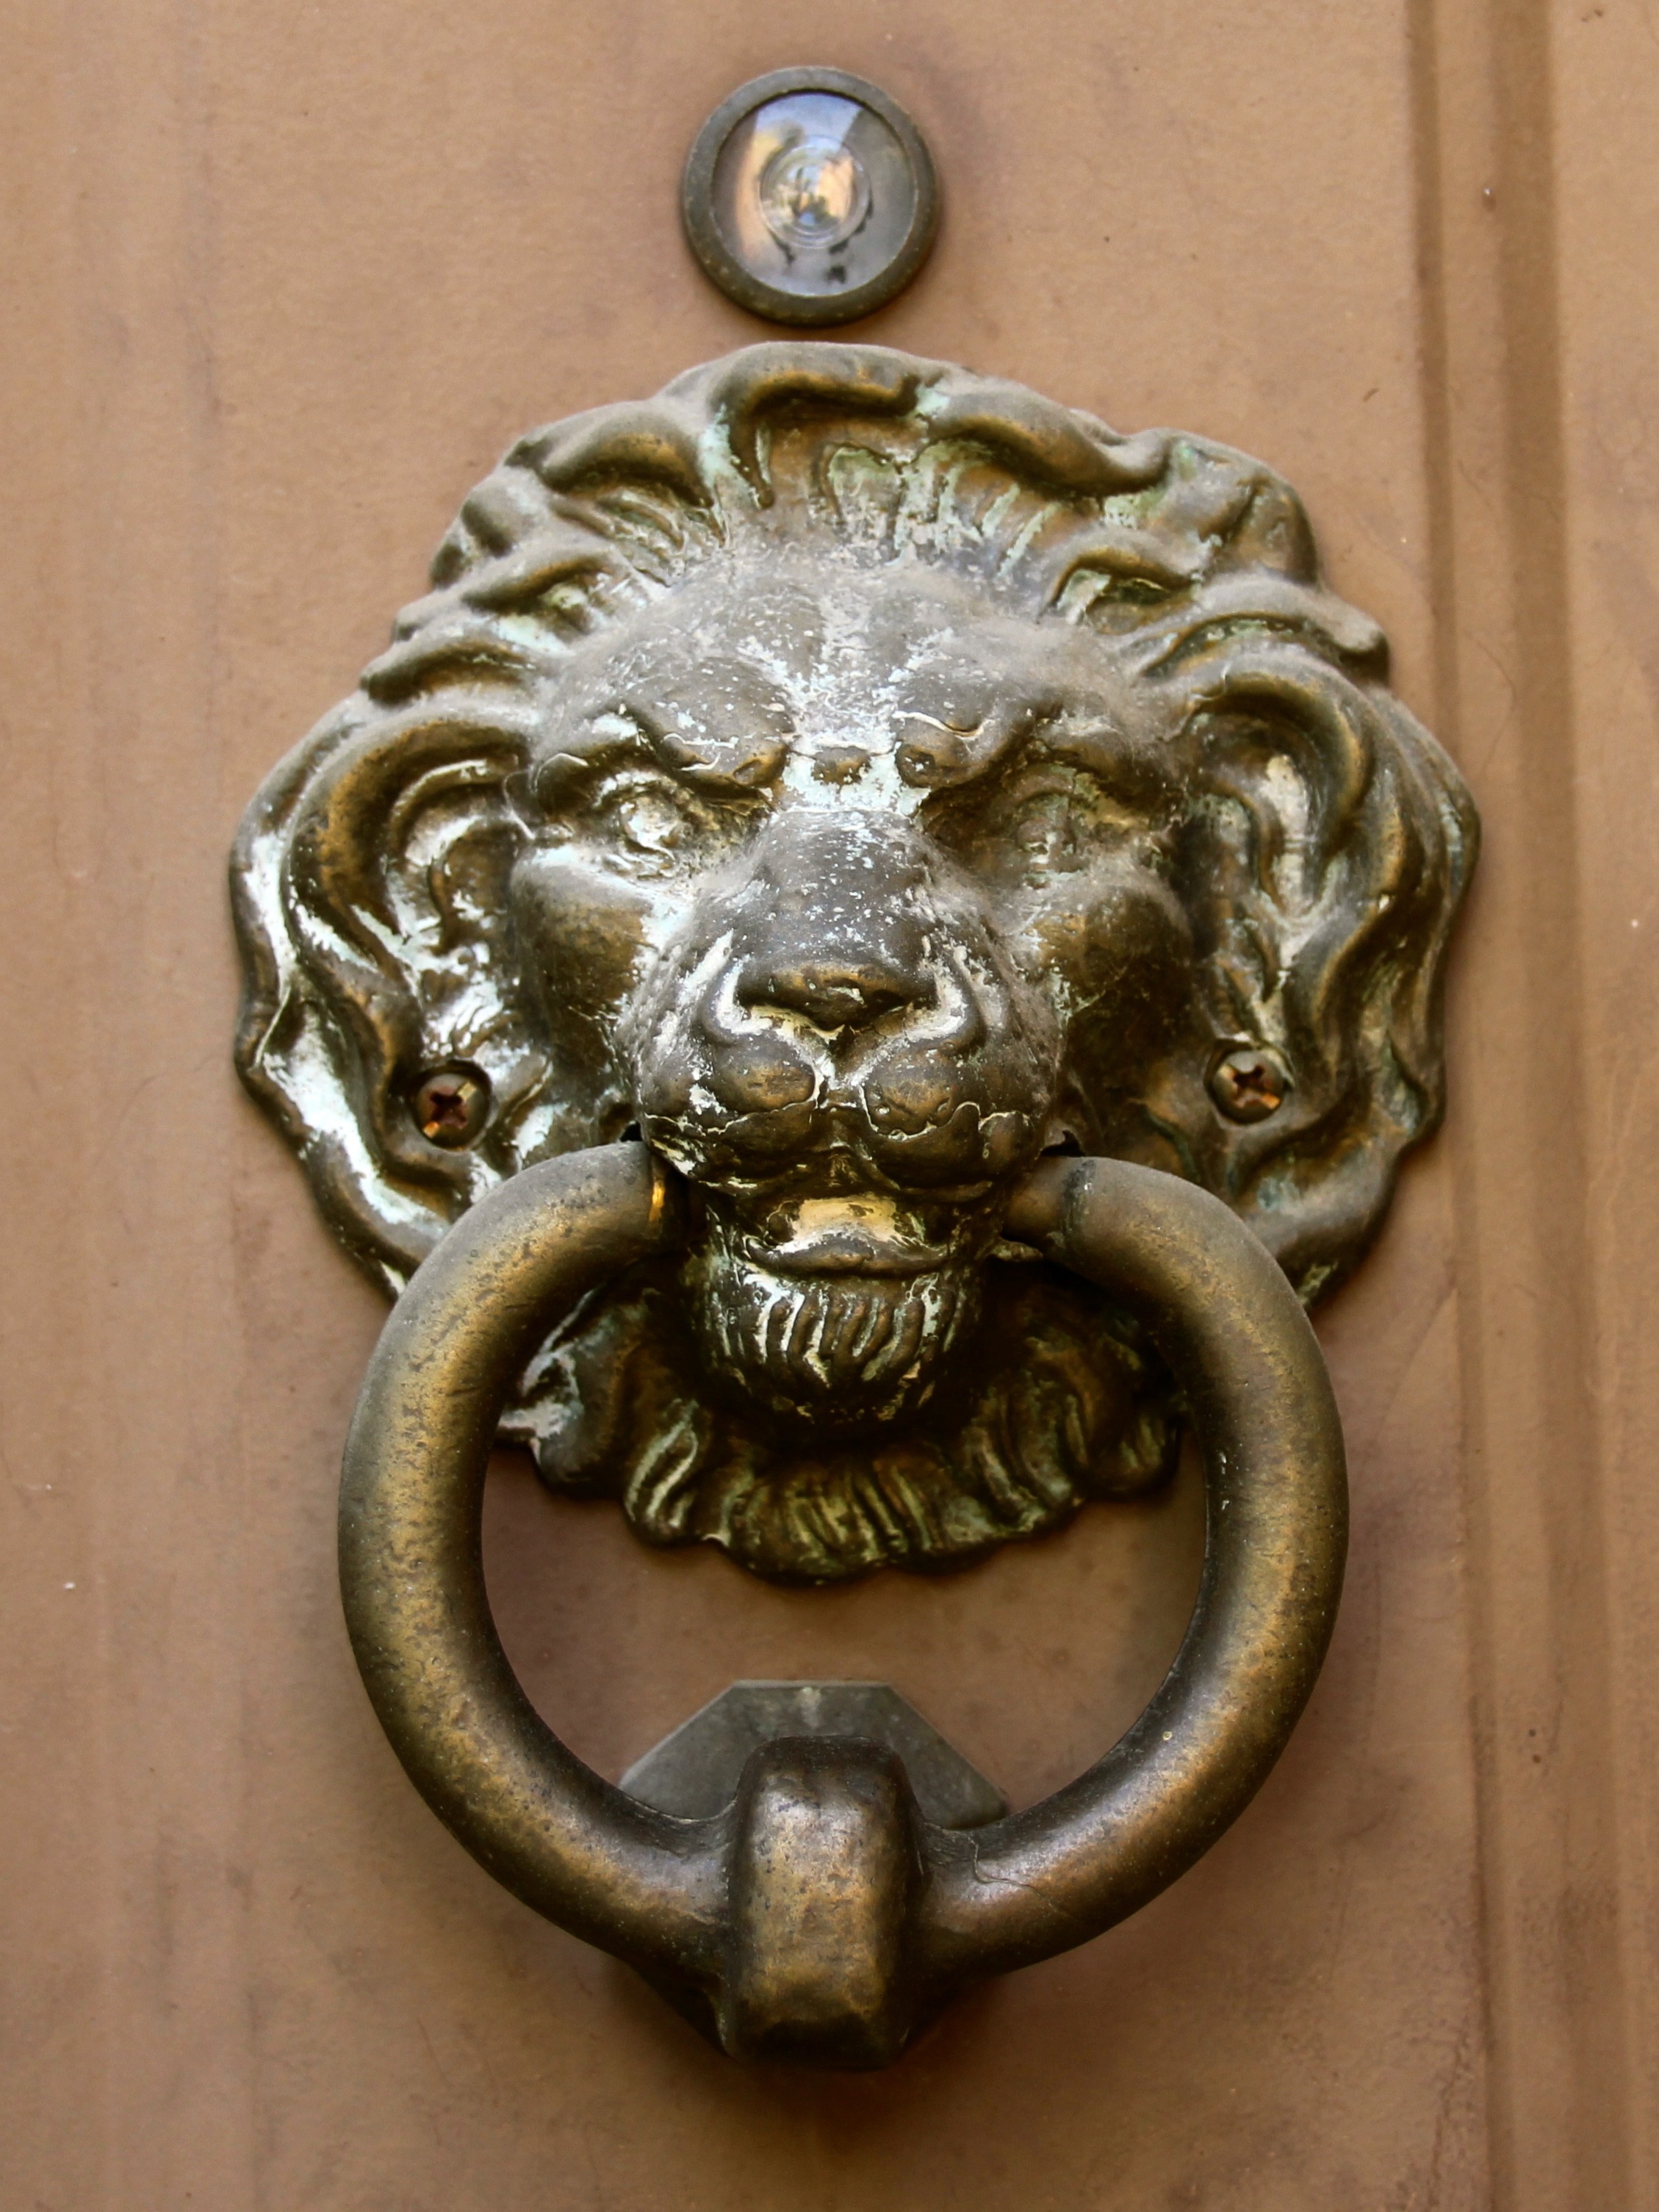
vintage, antique, monument, statue, decoration, metal, decor, ornament, sculpture, art, temple, brass, decorative, head, bronze, carving, relief, metallic, aged, lion head, stone carving, door knocker, ancient history